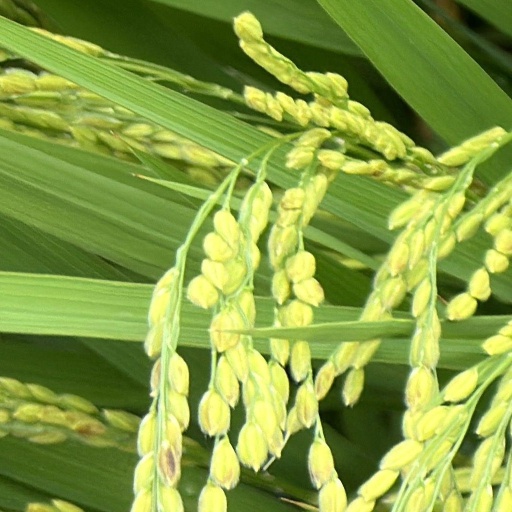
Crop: rice